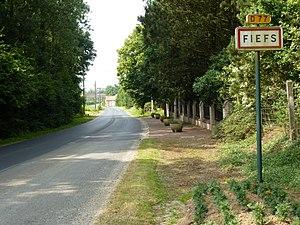
Fiefs est une commune française située dans le département du Pas-de-Calais en région Hauts-de-France.